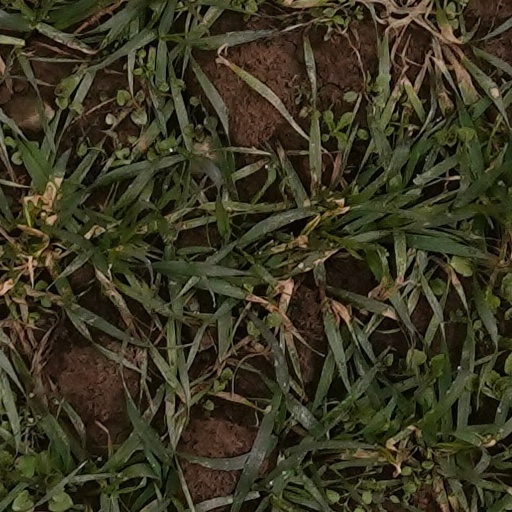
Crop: wheat